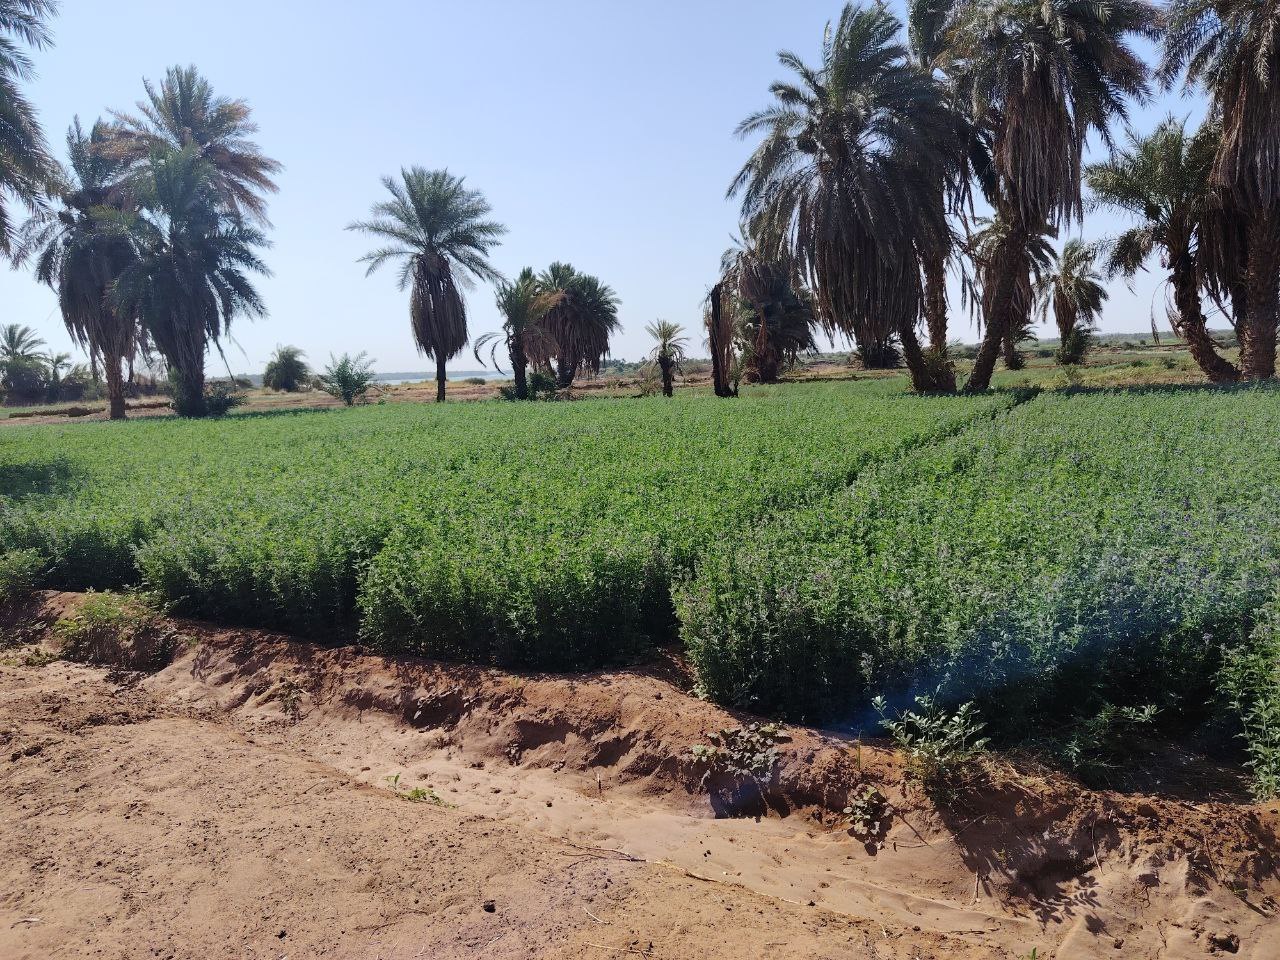
الوصف بالفصحى: صورة تظهر مزرعة لأحد المحاصيل وفيها أشجار دوم
الوصف بالعامية السودانية: حواشات فيها شجر دوم
التصنيف: Nature & Landscape